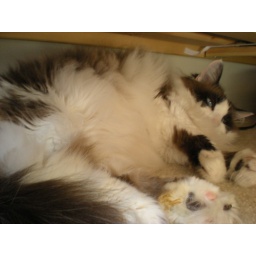
I crawled under the bed to get this photo of my kitty cat ^_^